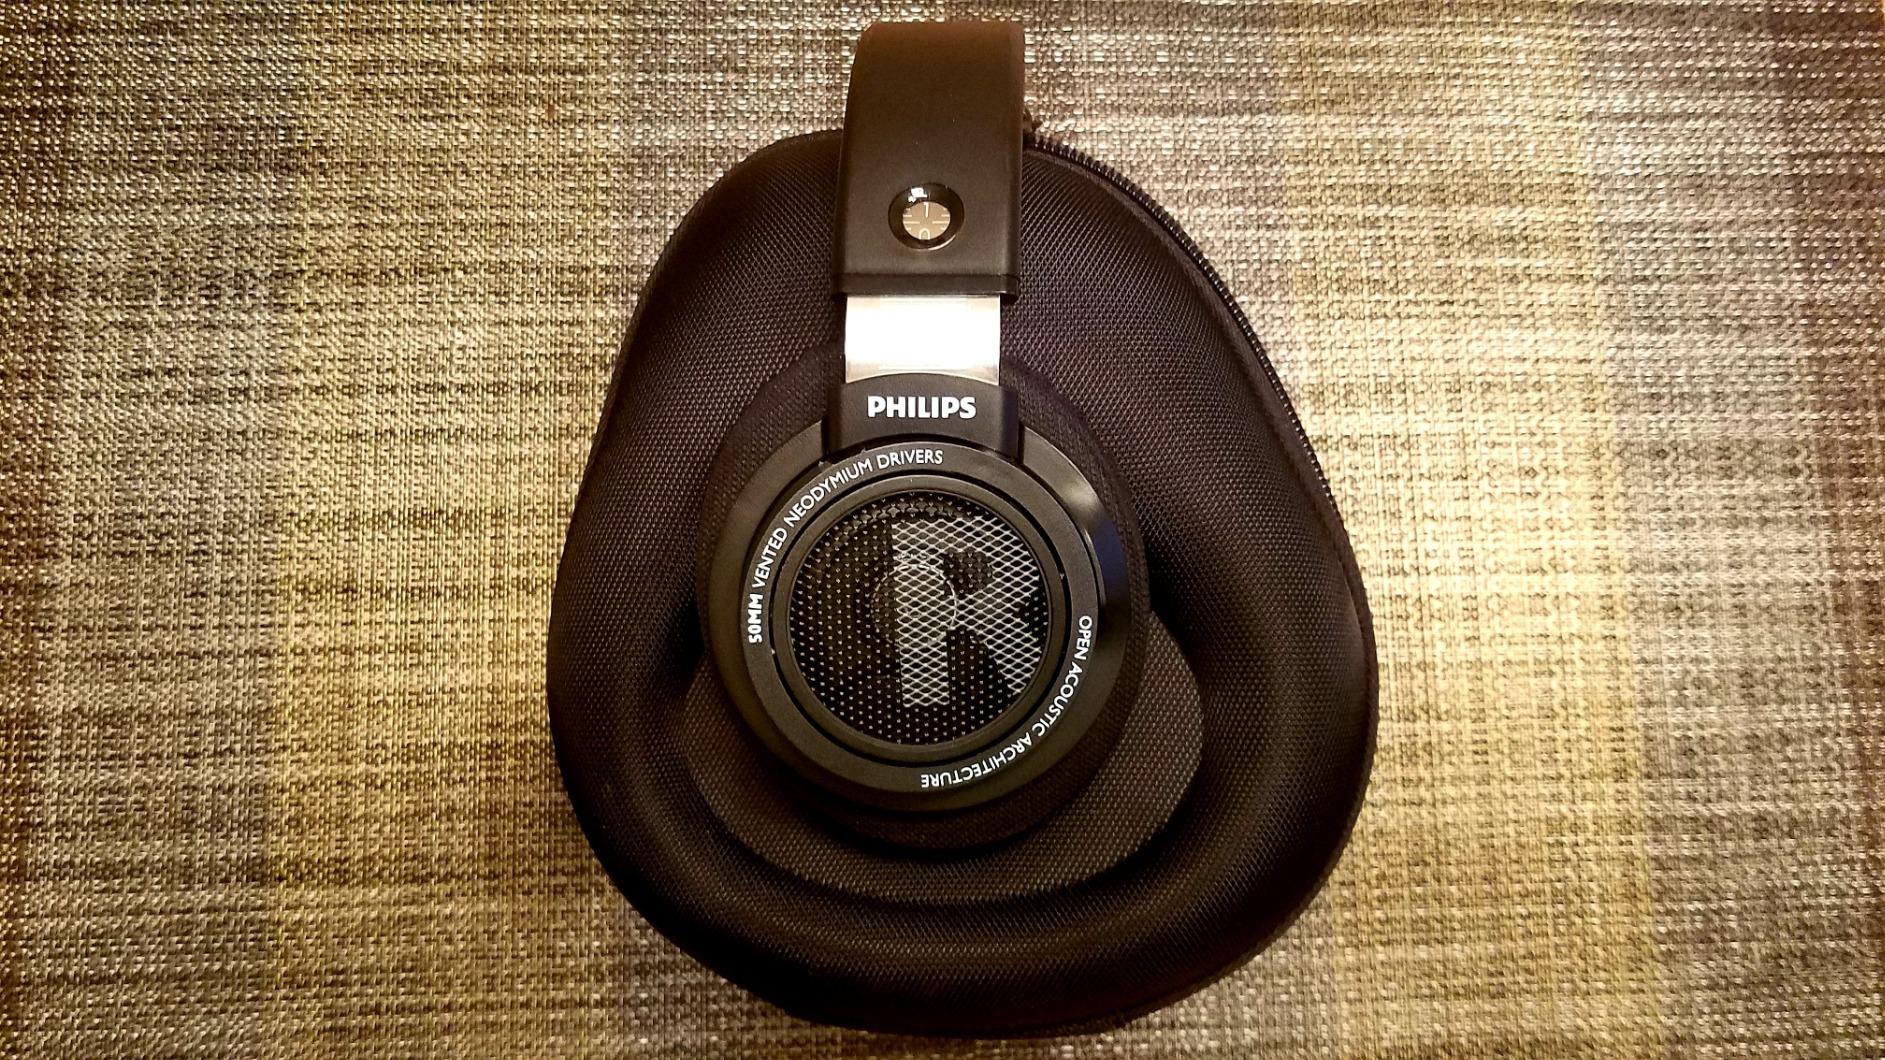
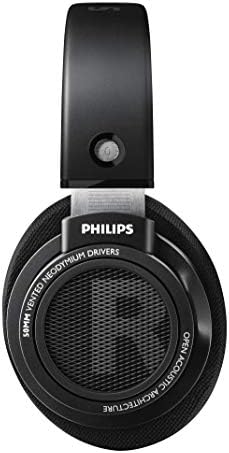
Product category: headphones
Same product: yes